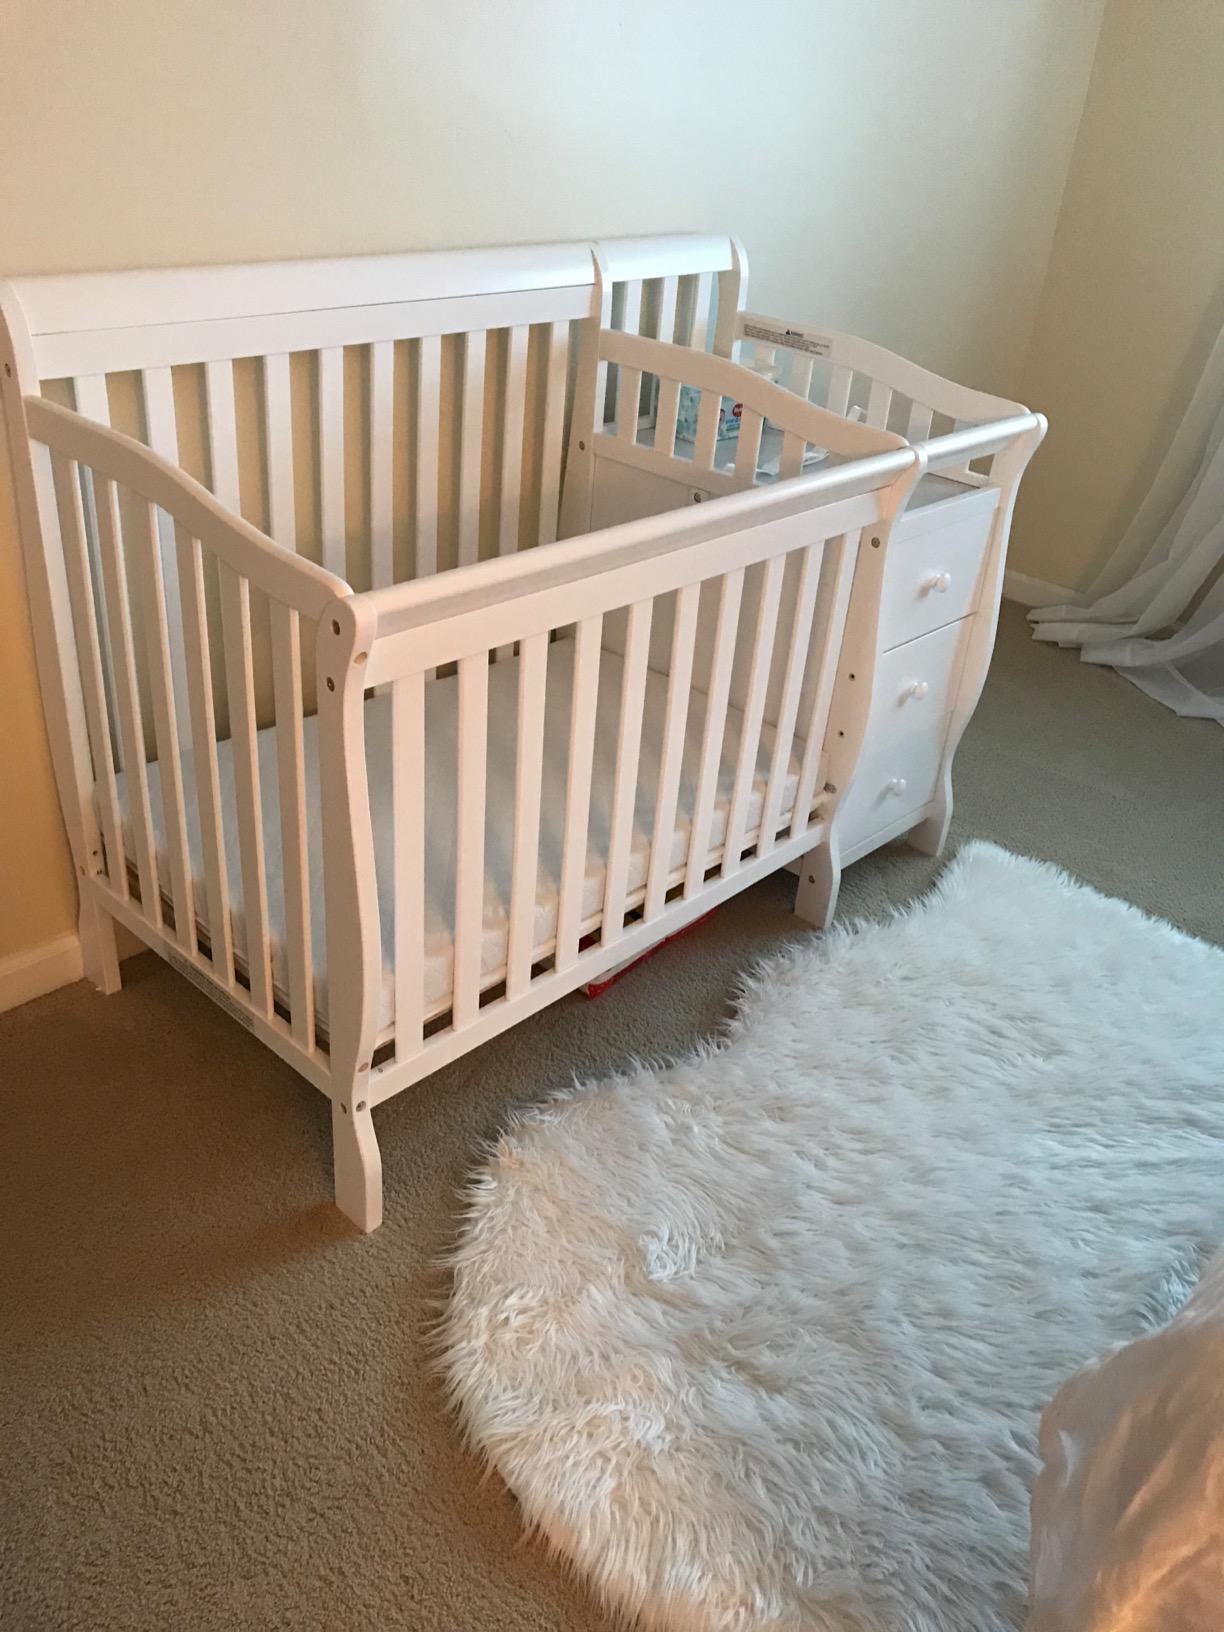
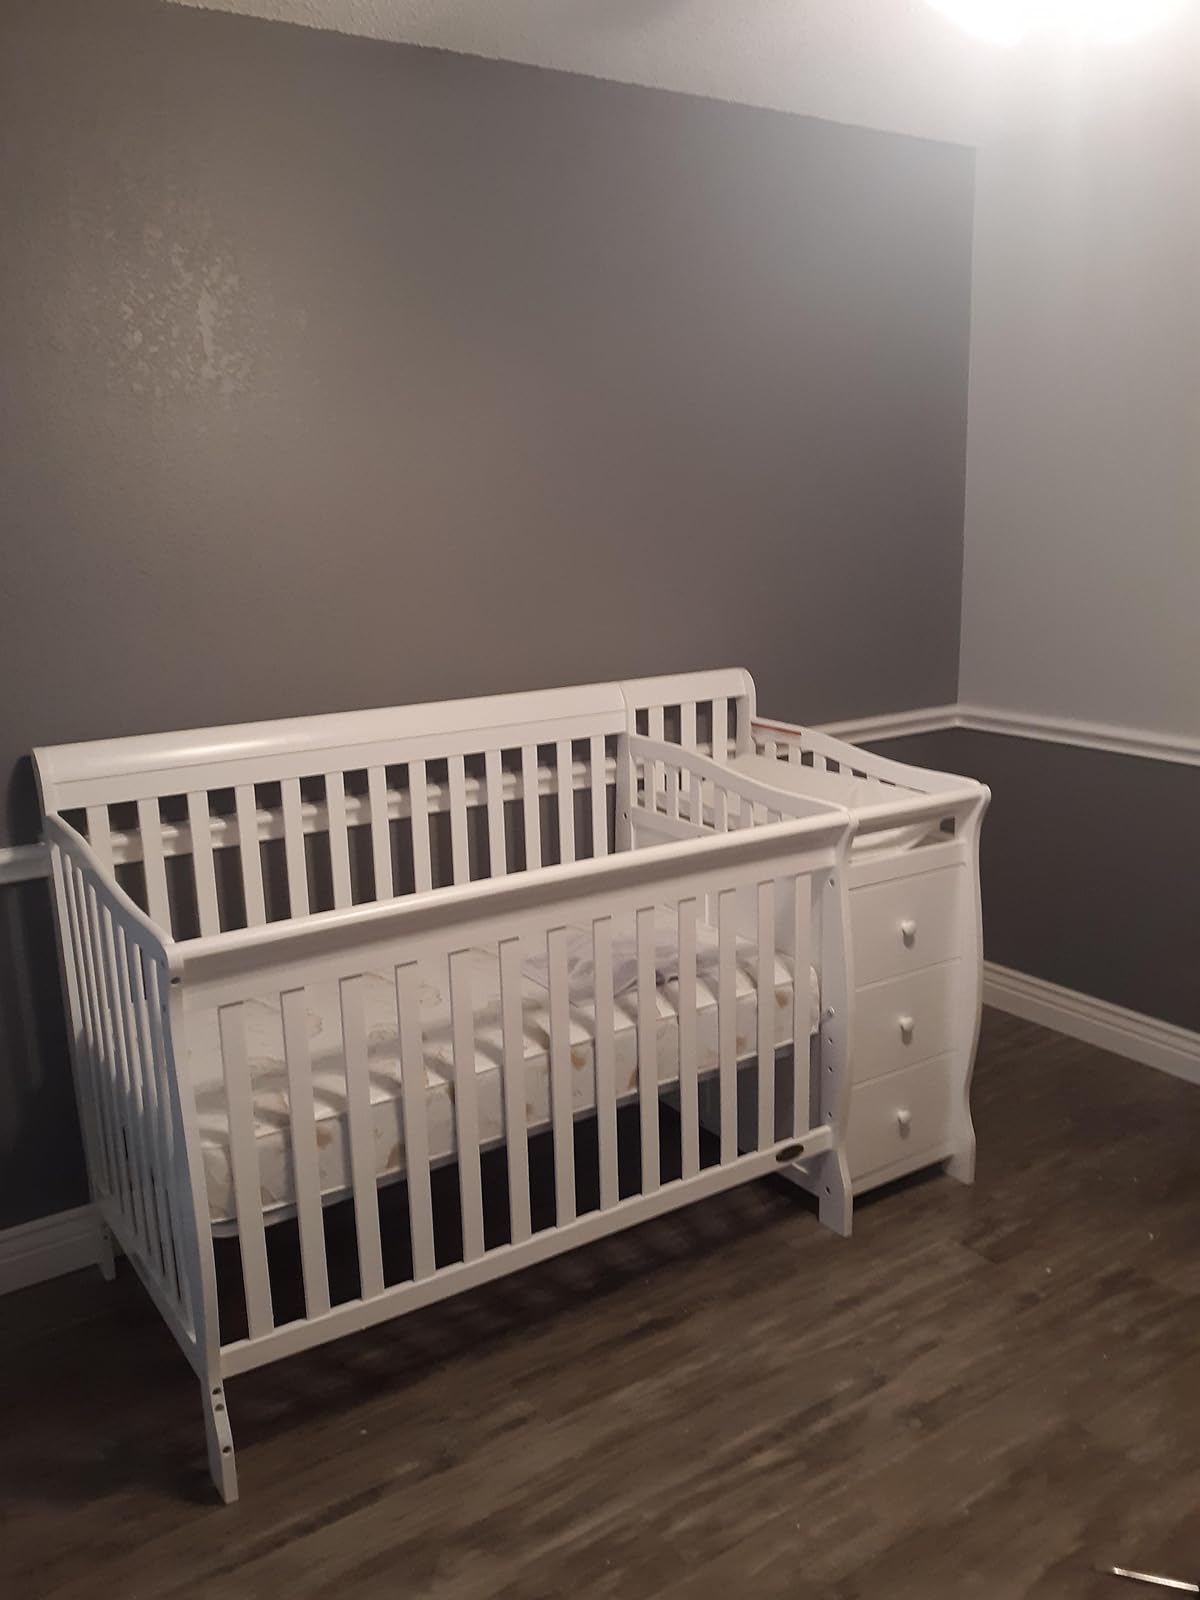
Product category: products_crib
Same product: yes